Château de Hohbarr

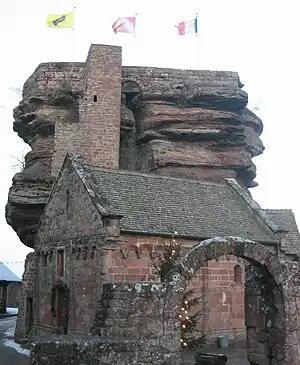
Rock of Hohbarr

The Château de Hohbarr (French: "Haut-Barr") is a medieval castle, first built in 1100, above the city of Saverne in what is now the French département of Bas-Rhin. It was built on sandstone rock 460m above the valley of Zorn and the plain of Alsace. Because of this, it has been called "the eye of Alsace".